Yee Chih-yen

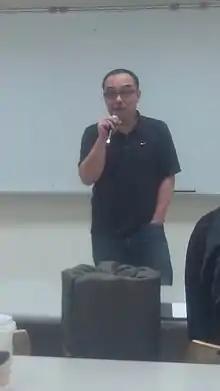
Yee Chih-yen

Yee Chih-yen was born in Taipei, Taiwan, where he also completed his undergraduate studies in English (formerly Western Languages and Literature) at the National Chengchi University. He then completed a Master of Fine Arts degree in Film at the University of California, Los Angeles (UCLA) between 1983 and 1988. He has received many awards for his directorial works in both feature length films and commercial advertisements. Among his feature length works, he mostly crafts coming of age stories of queer teenagers. His cinematic works often revolve around prominent themes that concentrate on the socioeconomic and cultural influences that shape the young characters' experiences. He is a strong advocate for marriage equality and has publicly spoken about the issue. Yee Chih-yen is the current chairman of the Taipei Film Festival (TFF). On November 30, 2016, Yee Chih-yen came out as gay through a public Facebook post on his own page.